Nicole Barnhart

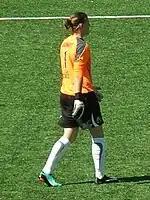
Nicole Barnhart playing for FC Gold Pride at the 2010 WPS Championship game. FC Gold Pride won the championship match 4–0.

In the Fall 2021 United States Soccer Federation elections, Barnhart won a seat to the federation's board of directors on its Athletes' Council.